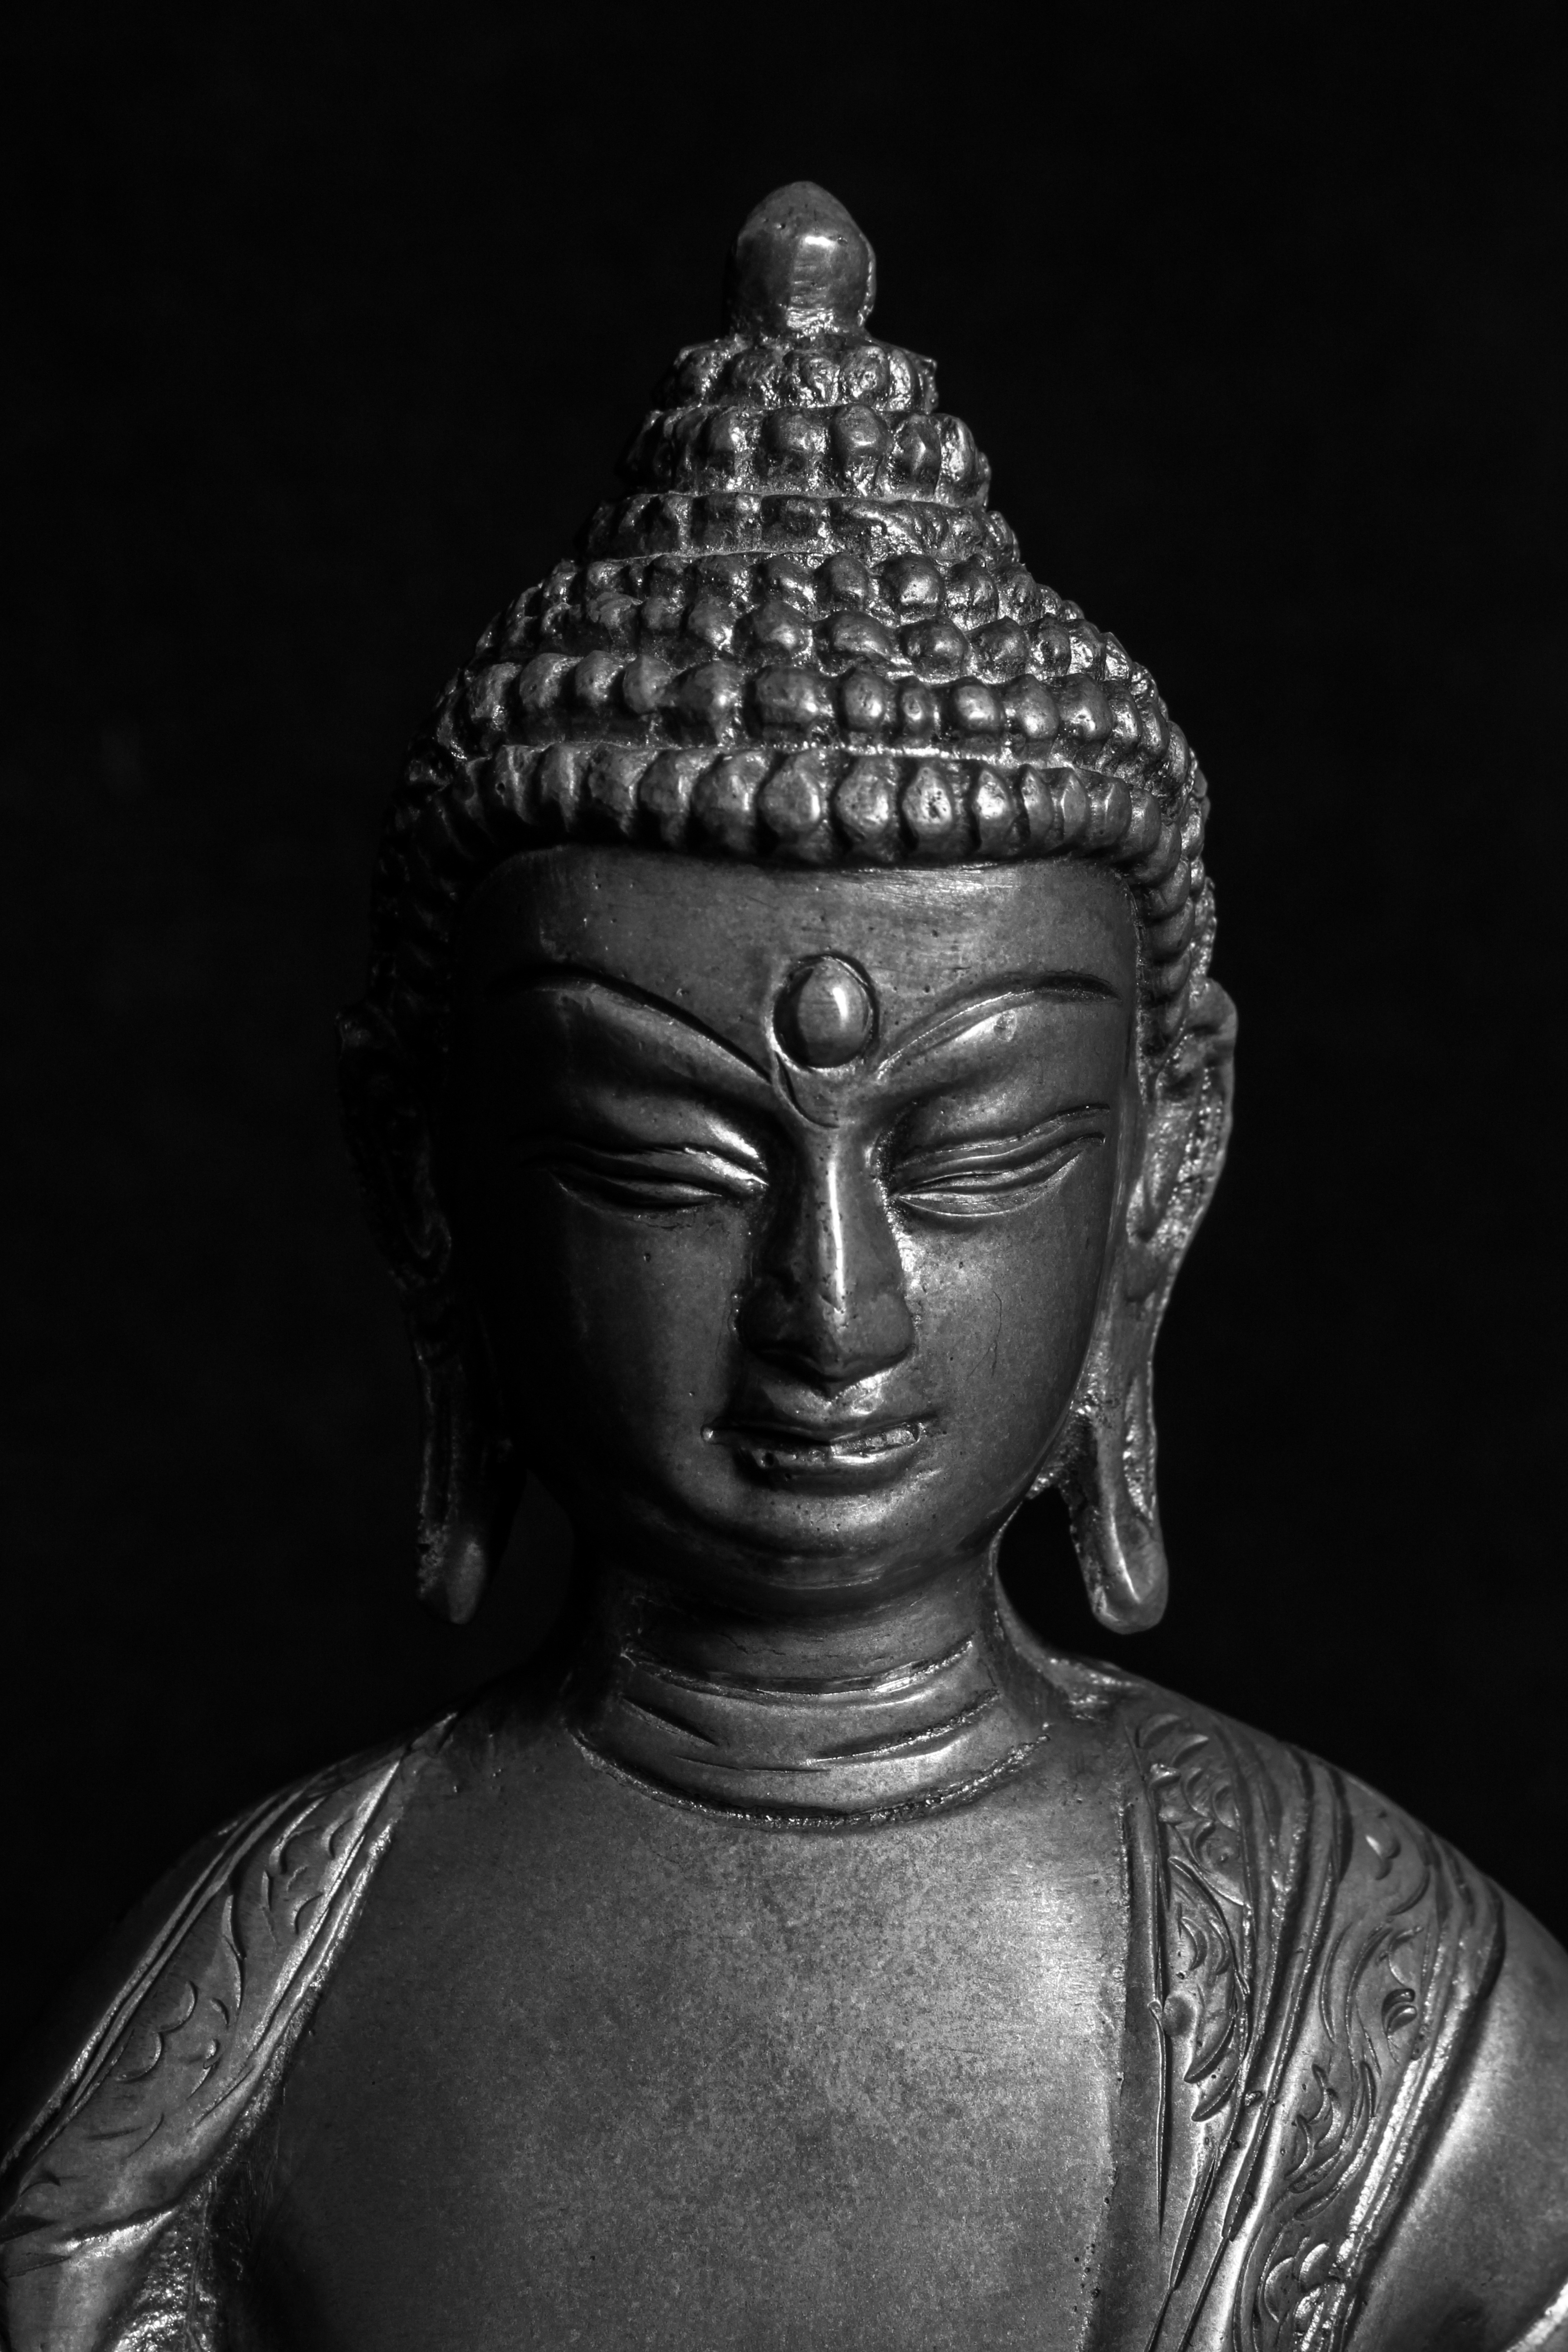
black and white, monument, statue, buddhism, religion, black, monochrome, pray, face, sculpture, art, temple, head, buddha, god, meditating, hinduism, fictional character, monochrome photography, gautama buddha, ancient history